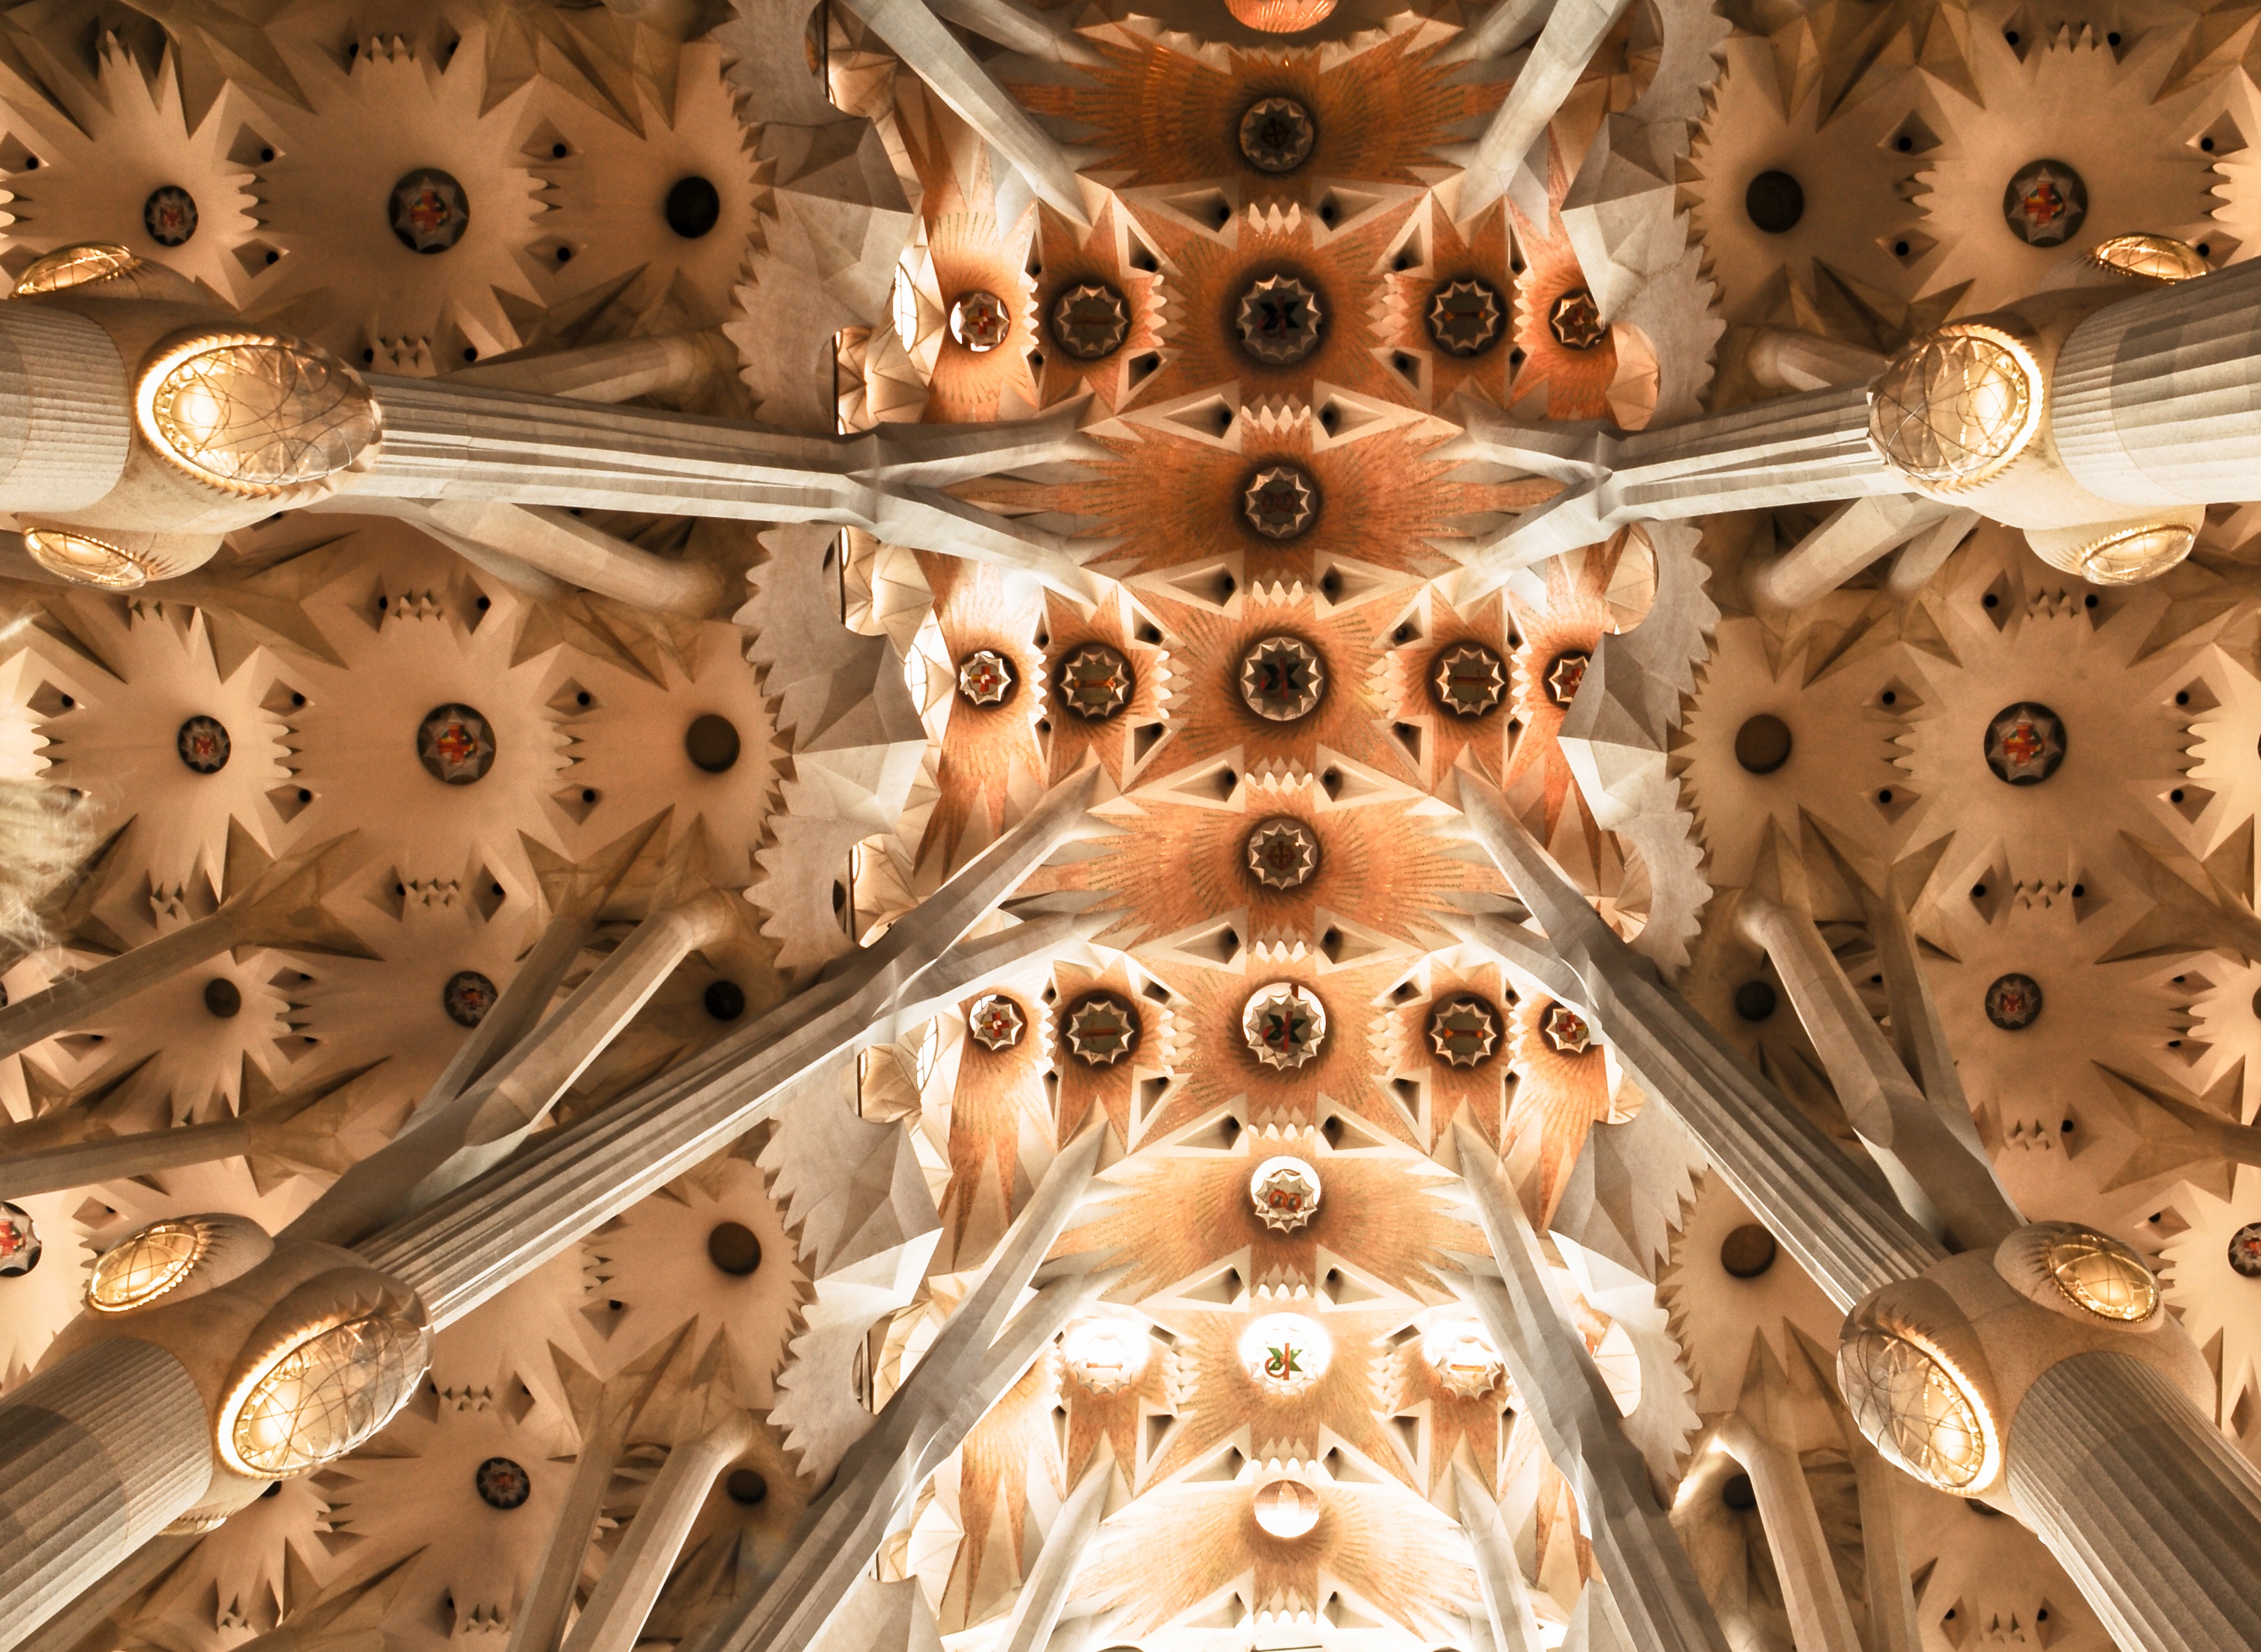
architecture, building, monument, travel, europe, ceiling, religion, church, cathedral, attraction, tourism, lighting, barcelona, design, symmetry, gaudi, famous, vault, sagrada familia